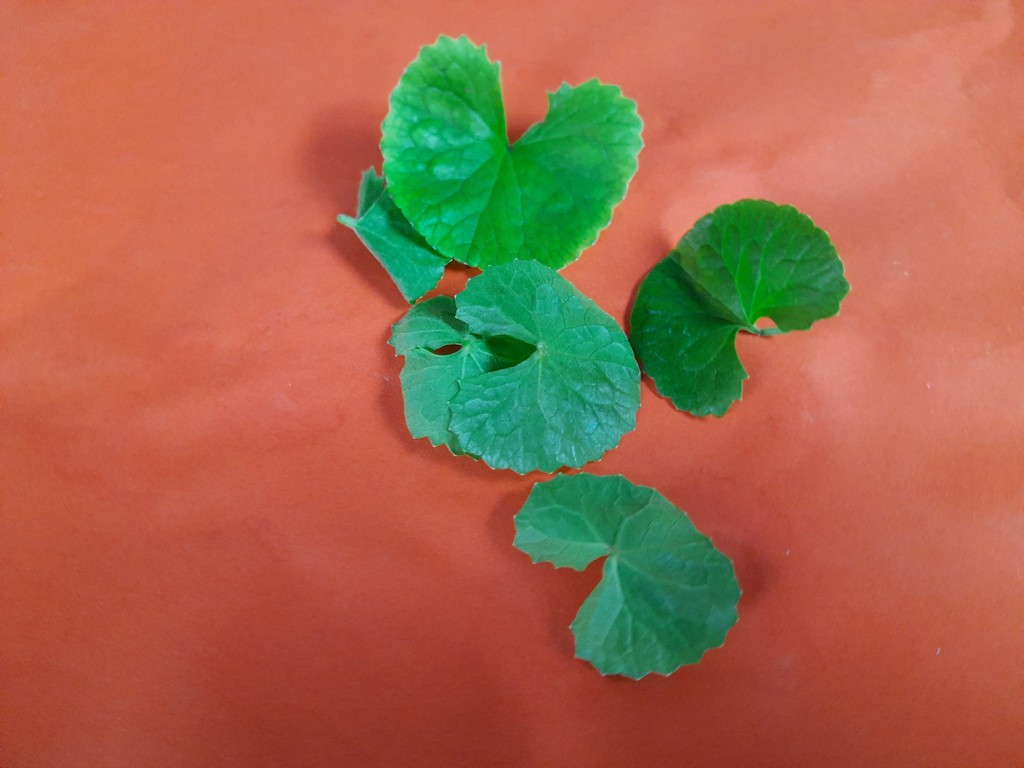
Label: Healthy